Cotton mill

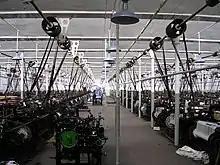
A weaving shed, showing how all the looms were powered from overhead shafts

Production peaked in 1912. The First World War of 1914–1918 put the Lancashire industry into reverse. The British government, starved of raw cotton, established mills in south Asia exporting the spinning technology – which was copied, and became a low-labour cost competitor. In Germany, Flanders and Brazil, mills were built to the designs of the Oldham architects. The only new mills were very large to benefit from the economies of scale. Older mills were re-equipped with rings, and machines were powered by individual electric motors.